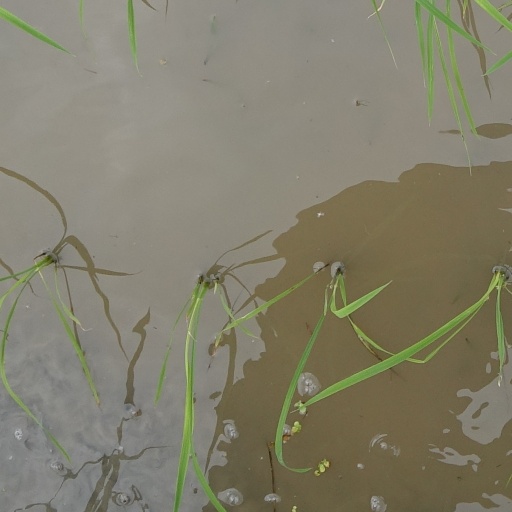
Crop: rice